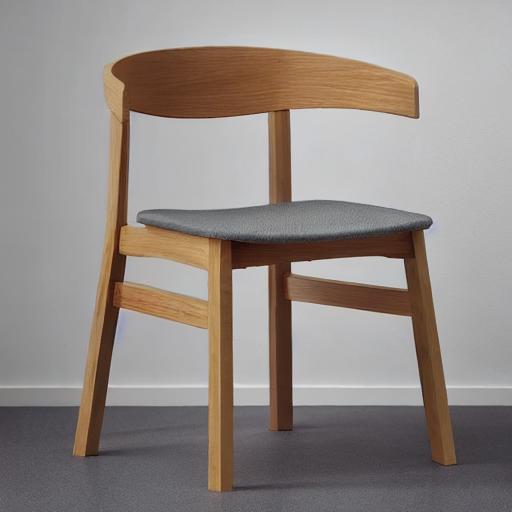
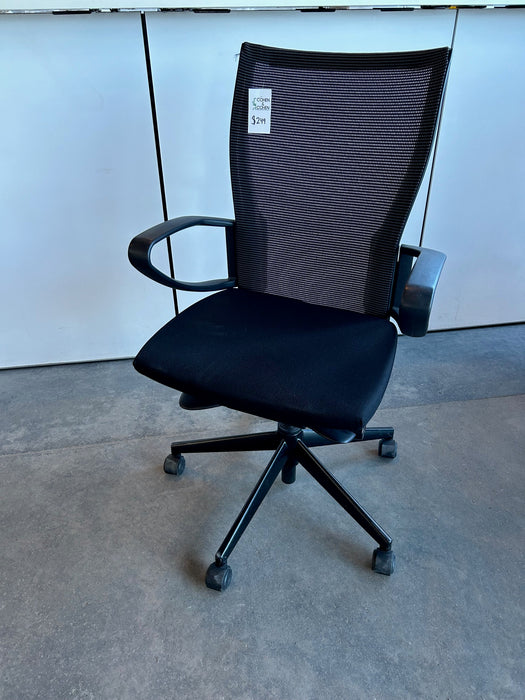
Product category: items_chair
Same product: no